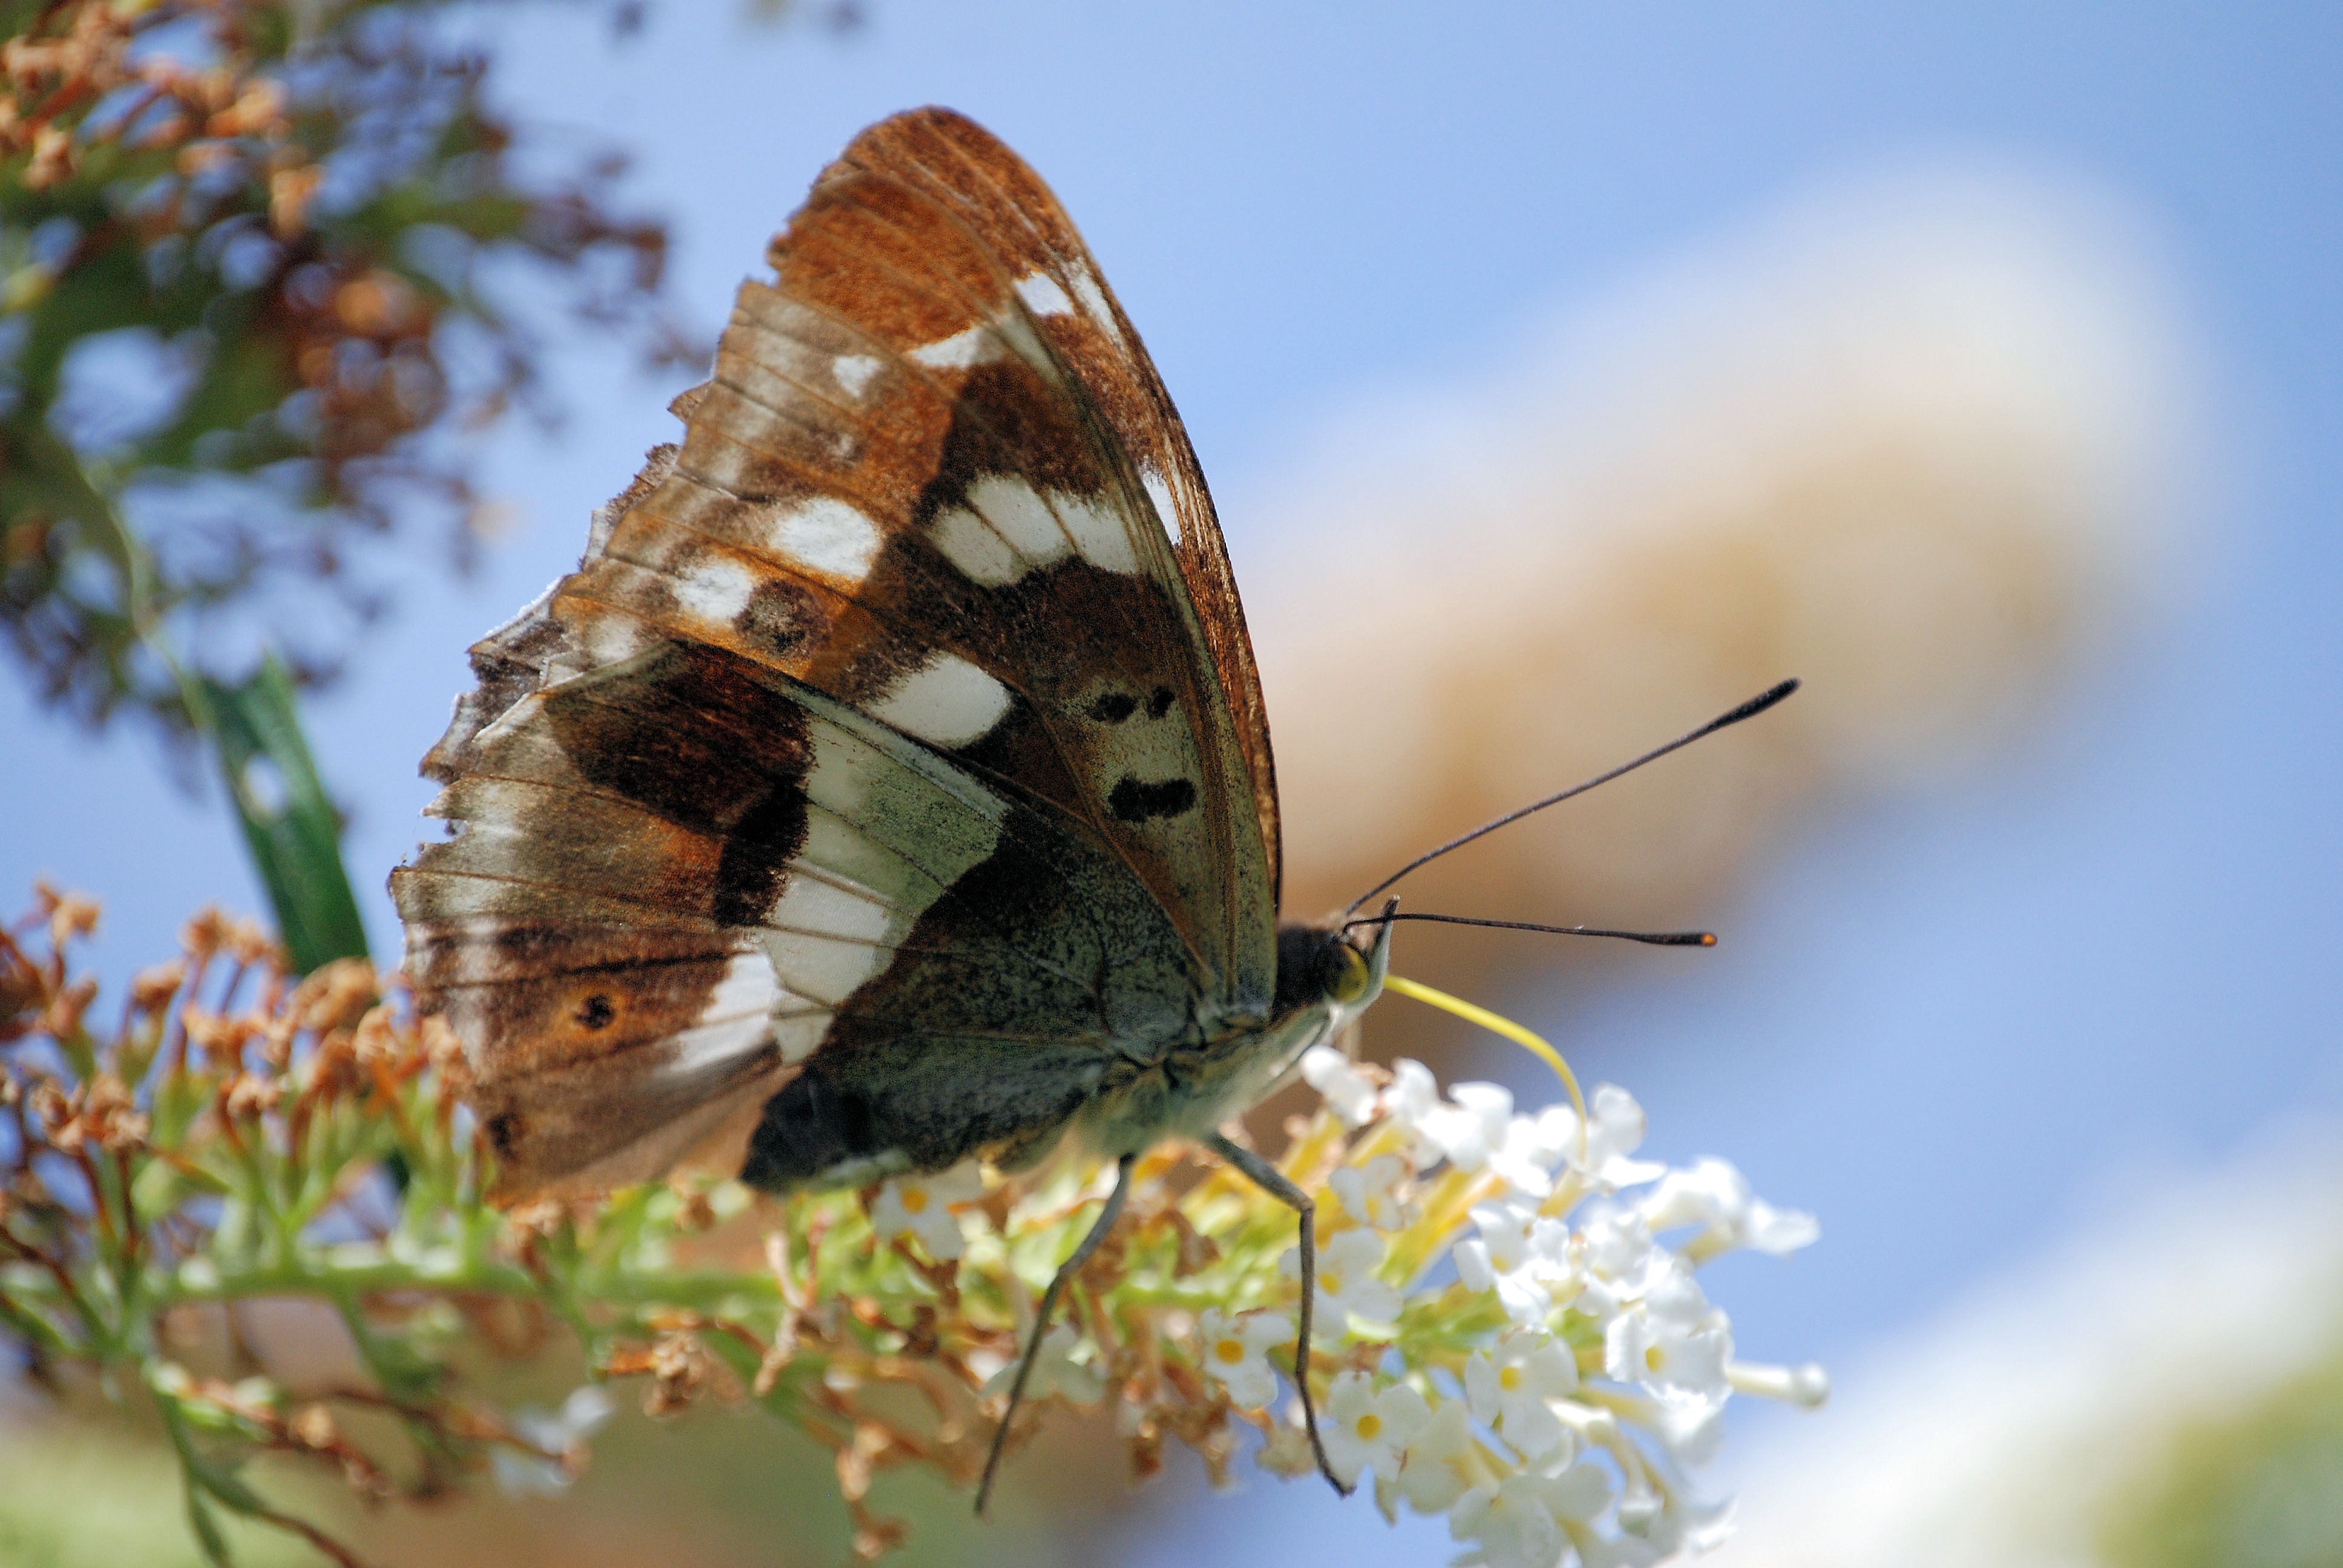
nature, outdoor, blossom, wing, plant, photography, stem, leaf, flower, petal, bloom, floral, wildlife, wild, environment, herb, insect, natural, small, bug, botany, butterfly, colorful, agriculture, botanical, fauna, invertebrate, life, wildflower, close up, outdoors, entomology, vegetation, bright, delicate, horticulture, fragile, organic, buddleia, thorax, antennae, macro photography, metamorphosis, arthropod, proboscis, cocoon, pollinator, butterfly flower, moths and butterflies, lycaenid, colias